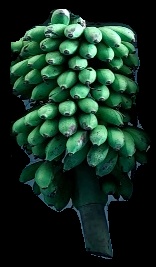
Variety: rasbale
Grade: grade2